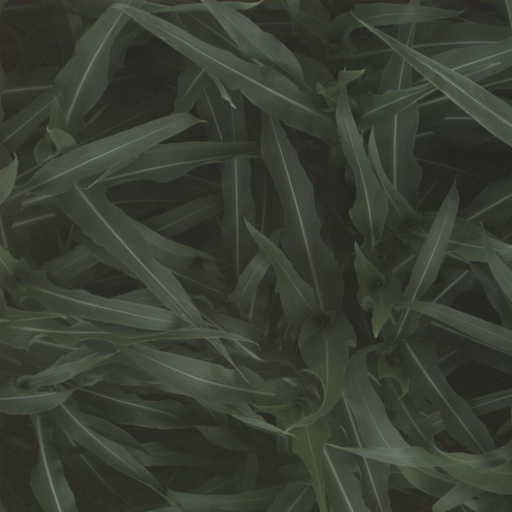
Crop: sorghum